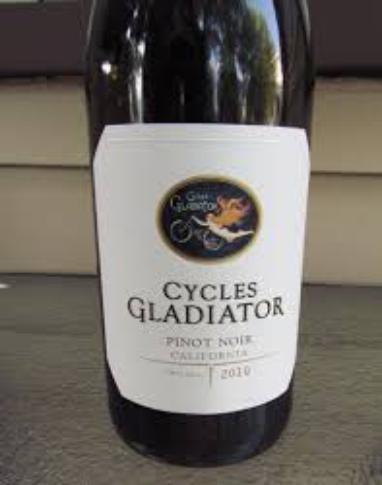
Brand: gladiator cycle
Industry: Food